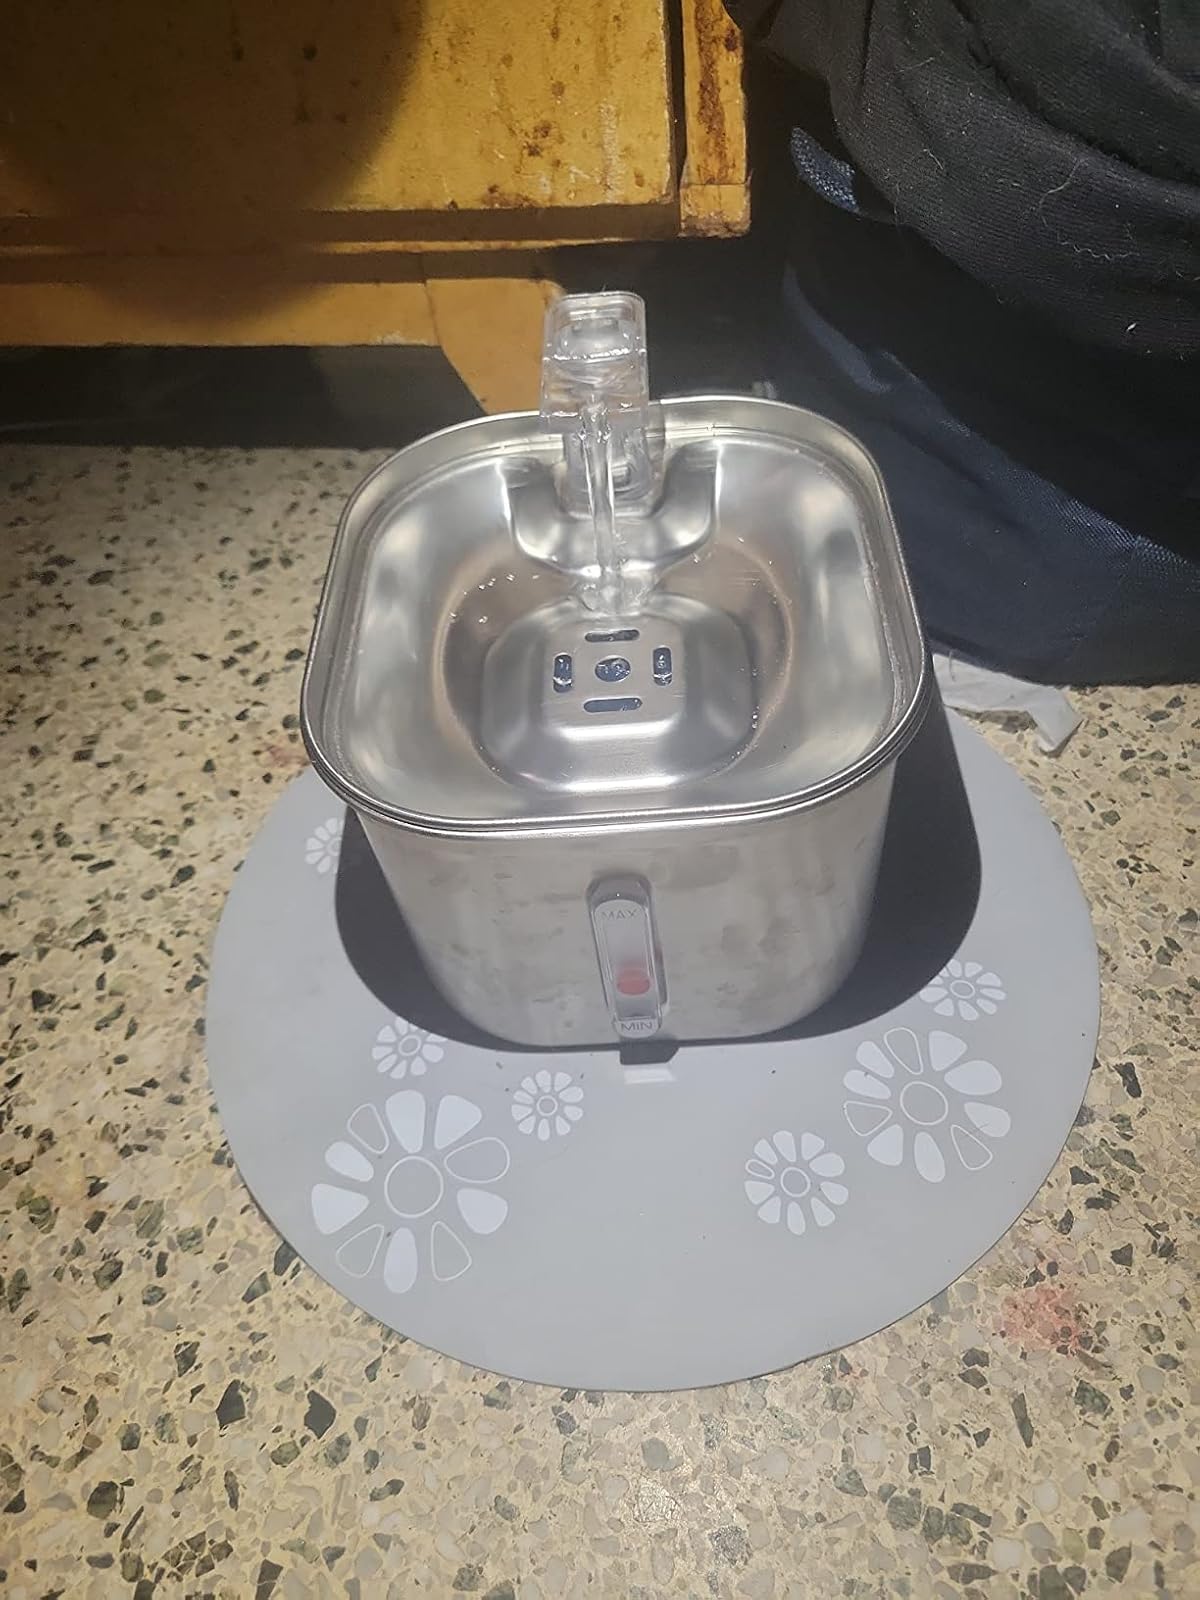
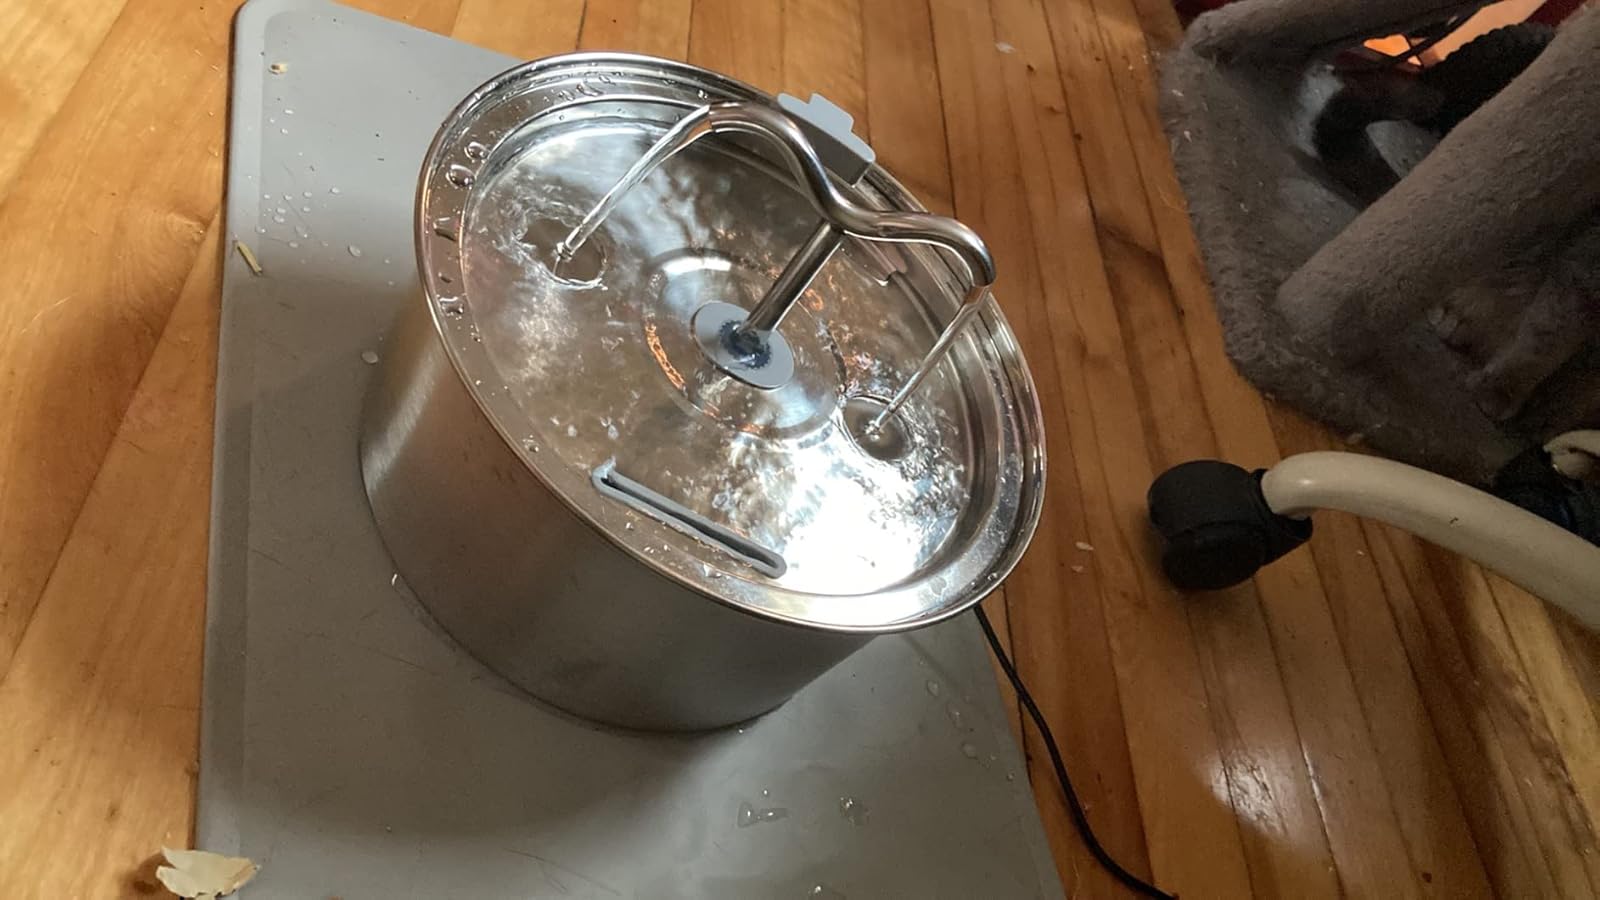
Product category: items_bowl
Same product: no